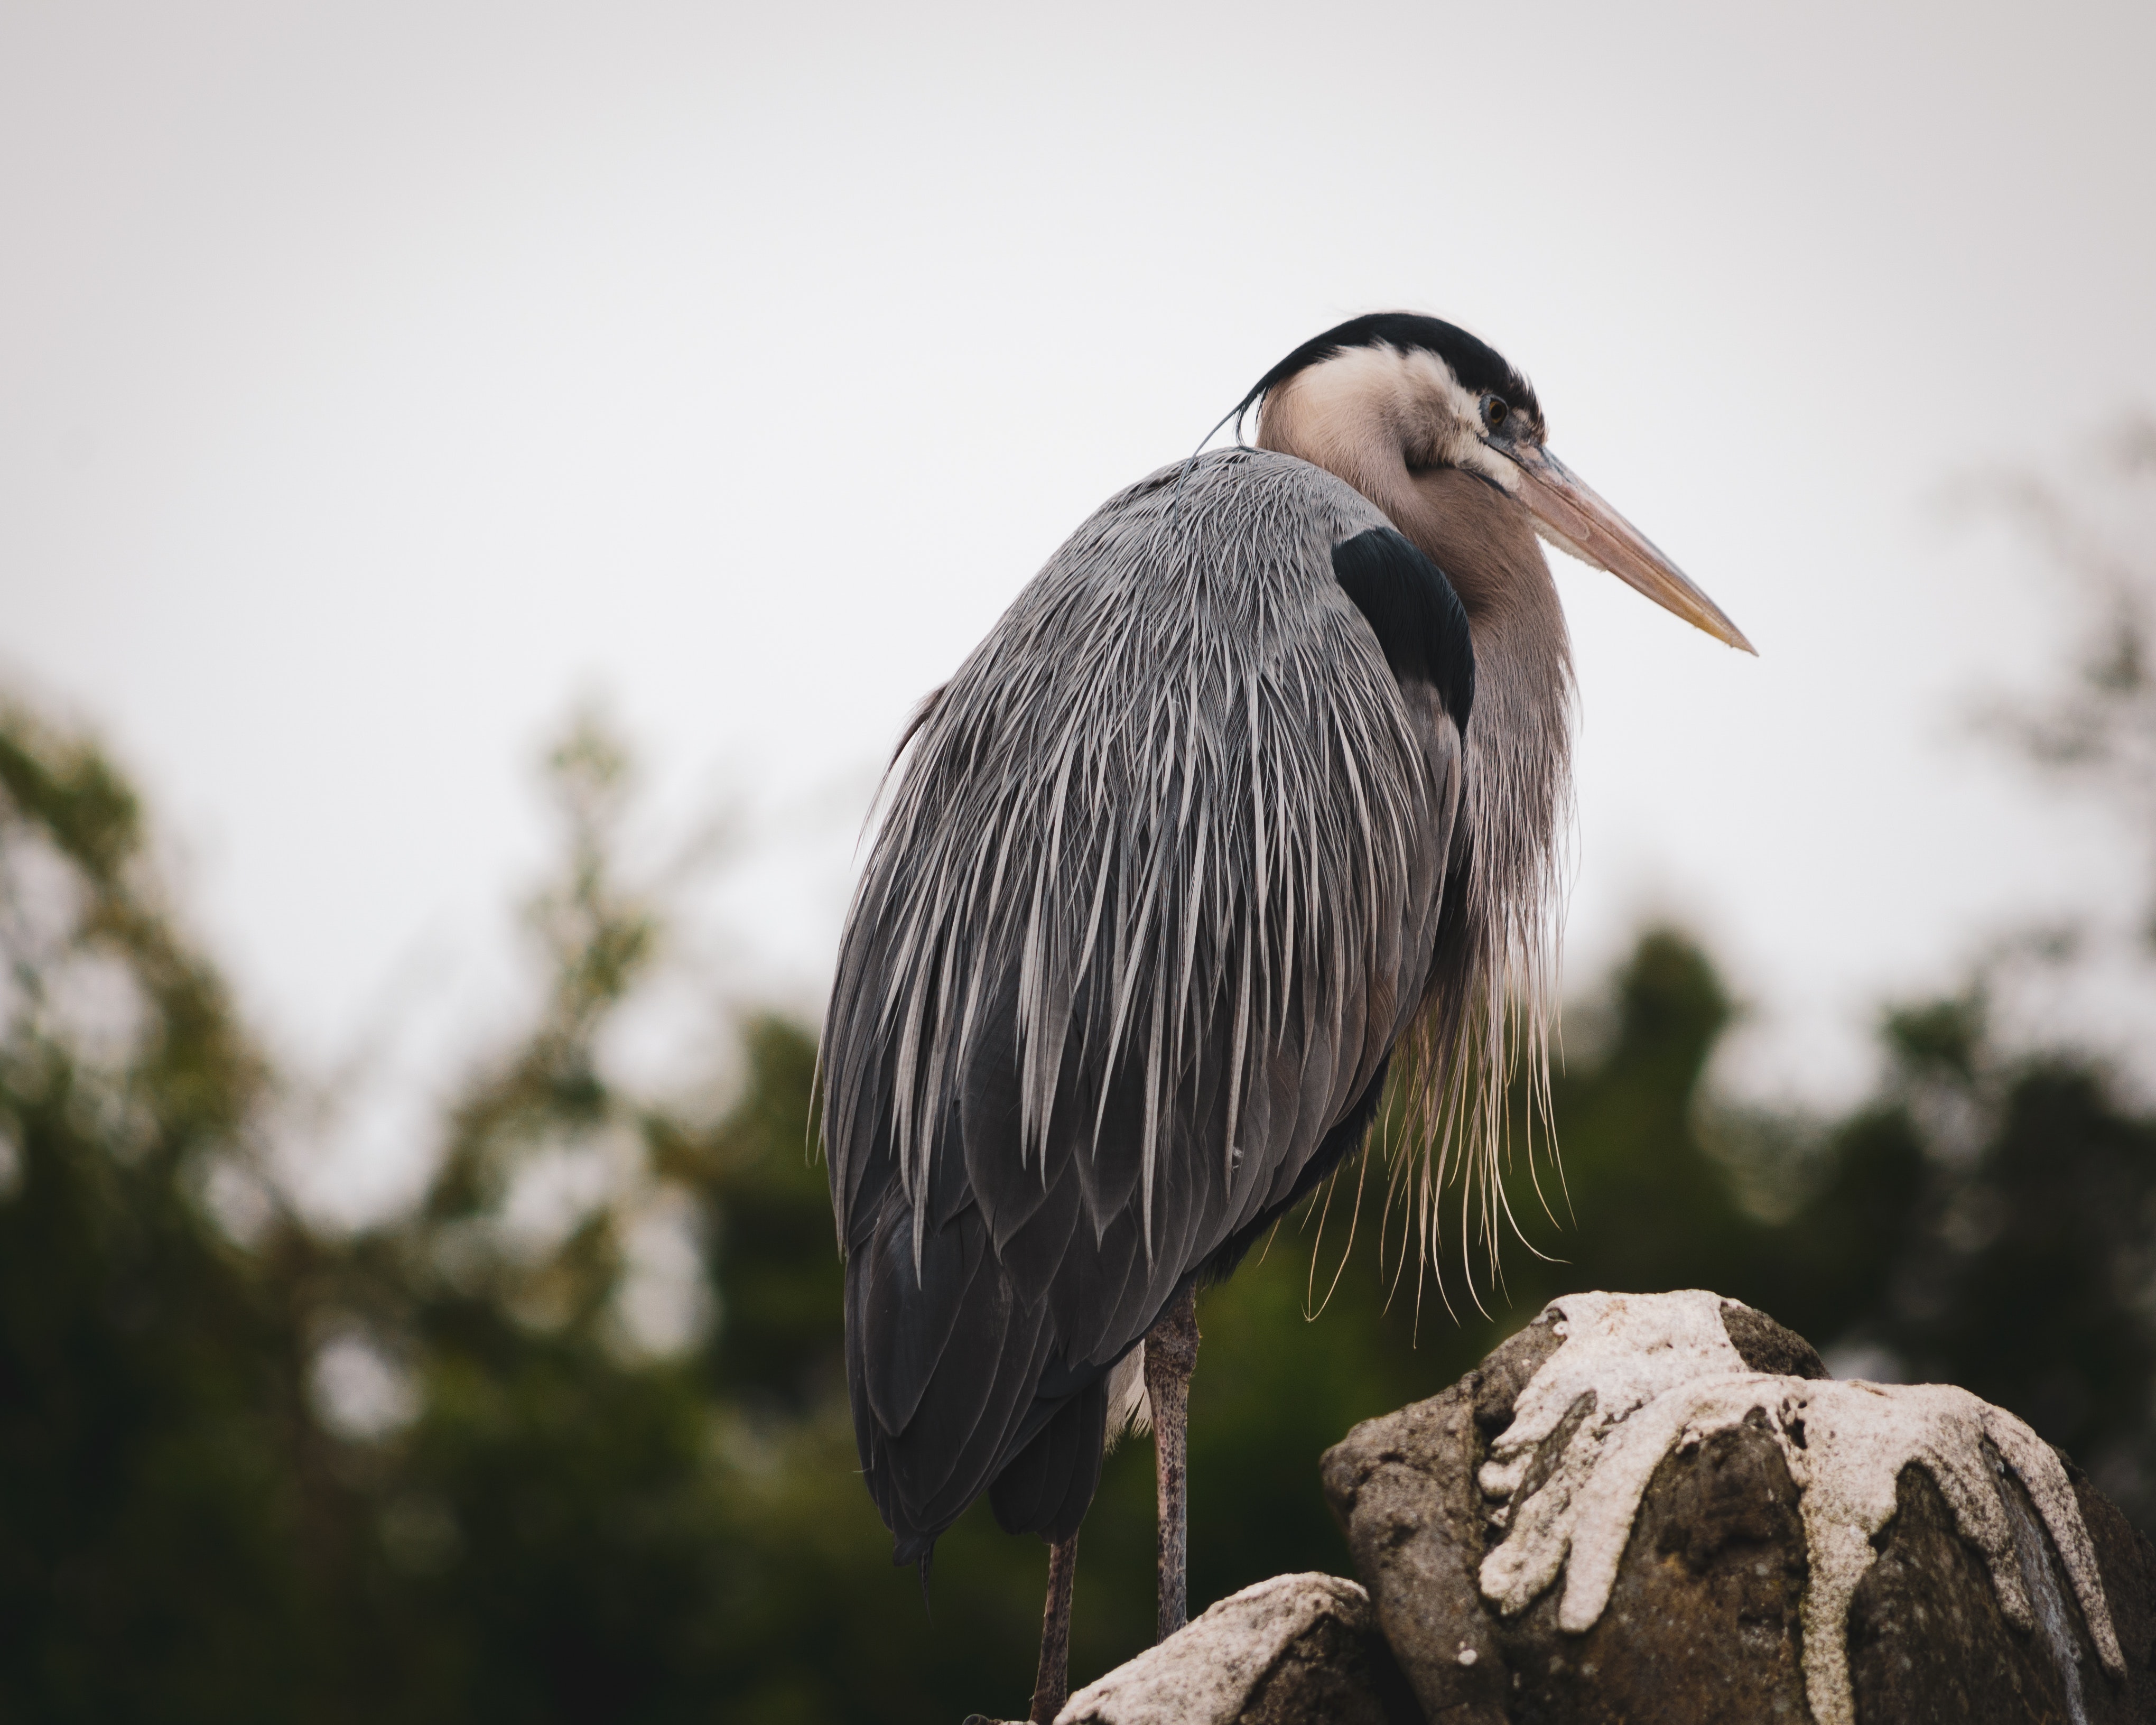
bird, vertebrate, beak, great blue heron, heron, wildlife, great heron, pelecaniformes, plant, feather, crane like bird, wing